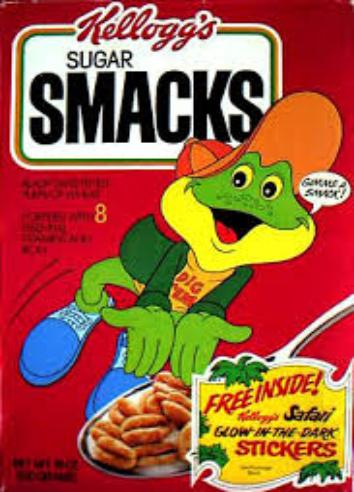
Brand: Honey Smacks
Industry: Food